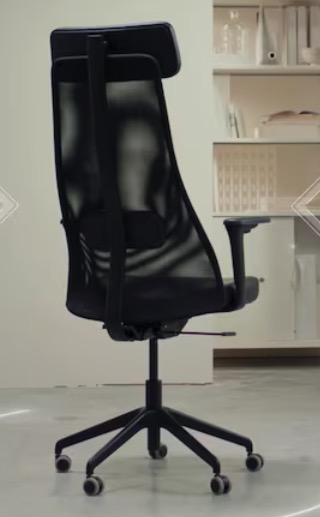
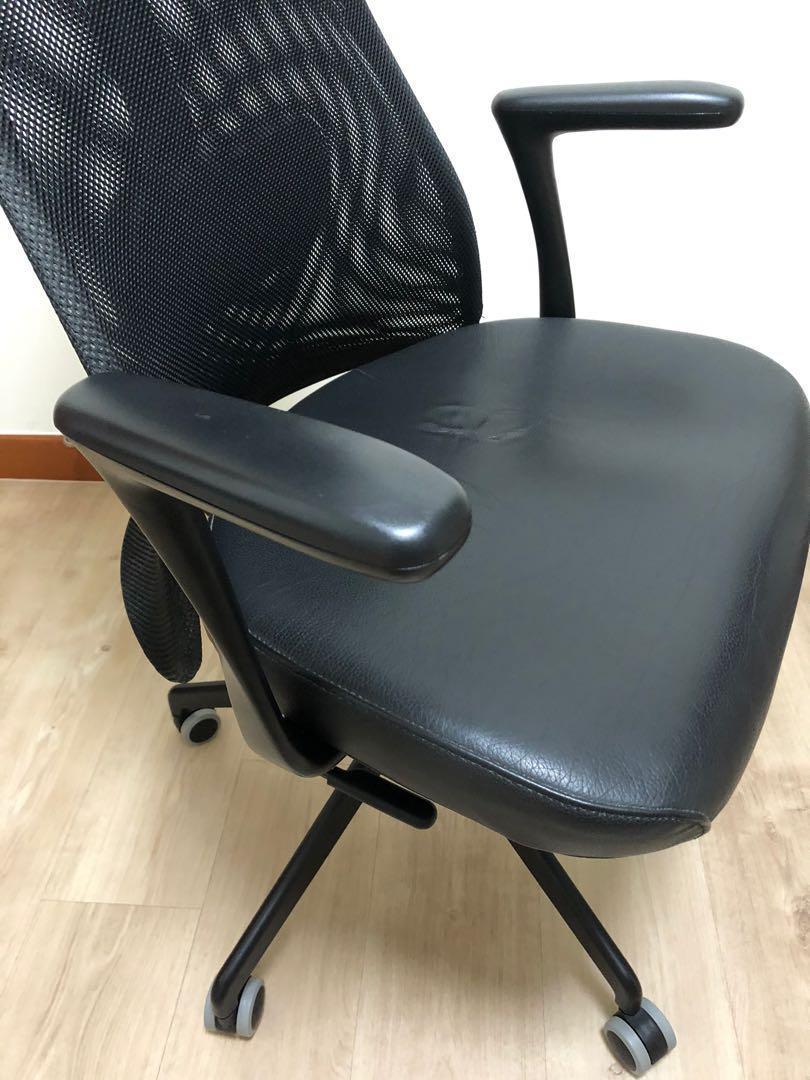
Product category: items_chair
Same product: yes